Tai Po Mega Mall

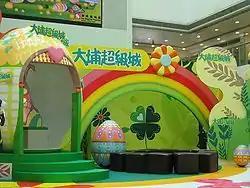
Zone C of Tai Po Mega Mall

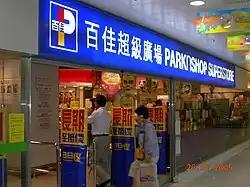
ParknShop Superstore in Tai Po Mega Mall

Tai Po Mega Mall is the largest shopping mall in Tai Po, New Territories, Hong Kong. It is owned by Sun Hung Kai Properties and located at On Pong Road, the centre of Tai Po New Town. Opened in 1985, it is made up of five different zones, with a total of of retail space. The largest tenants in the Mall are YATA and ParknShop.